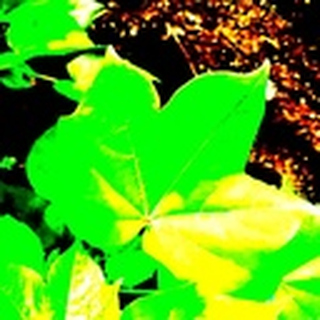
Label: healthy_cotton